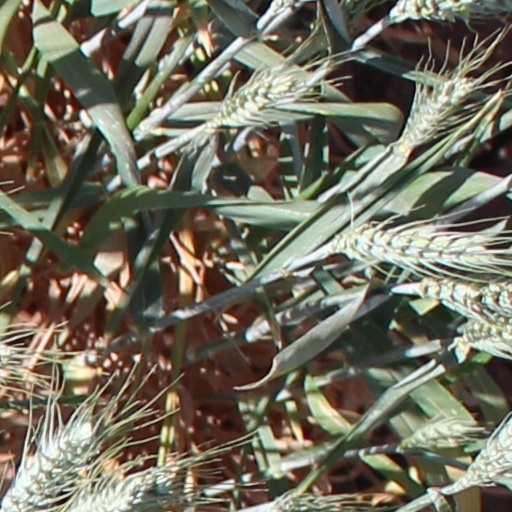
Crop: wheat